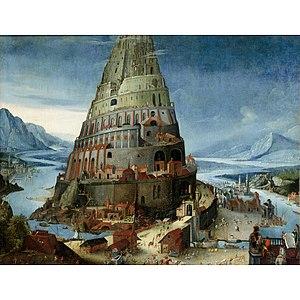
L’histoire de la tour de Babel est un épisode biblique rapporté dans la parashat Noa'h, dans le Livre de la Genèse Gn 11,1-9, peu après l'épisode du Déluge.